Tom Tancredo

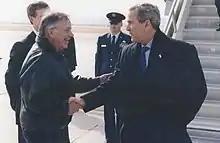
Tancredo greeting President George W. Bush in 2004

After Dan Schaefer decided not to run for a seventh full term in the 6th Congressional District in 1998, Tancredo narrowly won the five-way Republican primary, and the election in November. He was only the second person to represent the 6th District since its creation in 1983 (former astronaut Jack Swigert was elected as the district's first congressman in 1982, but died before taking office). Despite his promise to serve only three terms in Congress, he decided to run for a fourth term and won re-election.